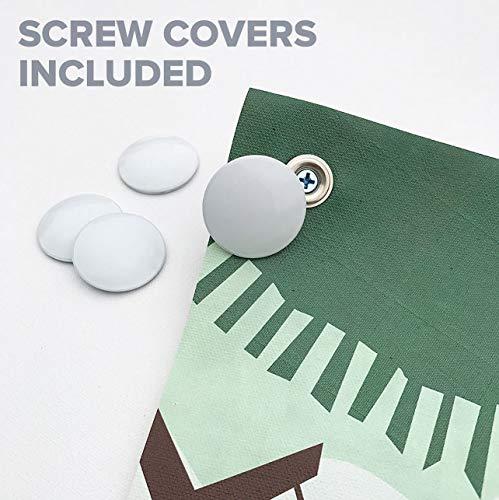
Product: Oopsy Daisy Growth Charts Robots and Rockets Navy by Finny and Zook, 12 by 42-Inch
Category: Baby Products | Nursery | Décor | Wall Décor | Growth Charts
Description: Great Condition.
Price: $39.08